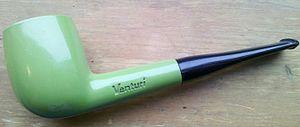
La pipe est un objet servant principalement à fumer le tabac mais aussi d'autres substances comme le cannabis, l'opium, le crack ou encore de la méthamphétamine.